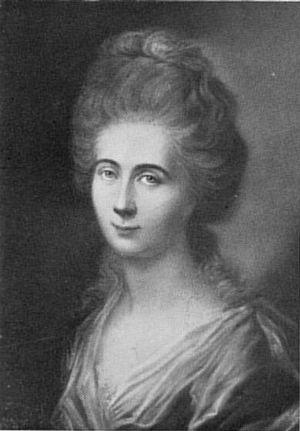
Charlotte Buff, née le 11 janvier 1753 à Wetzlar et morte le 16 janvier 1828 à Hanovre, est une connaissance du poète Goethe. Elle est le modèle d'après lequel il trace le personnage de Charlotte dans le roman de Werther.